List of FC Desna Chernihiv records and statistics

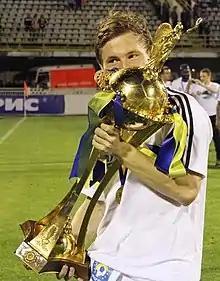

In September 2021, Vladyslav Kalitvintsev become the first player belong Desna to be called in the Ukraine national football team against Finland. For the same match has been included also Serhiy Bolbat who played in Desna on loan from Shakhtar Donetsk. There are other players who took part in the national team before and after playing in the club like Pylyp Budkivskyi, Yevhen Selin, Andriy Totovytskyi, Denys Bezborodko and Vladislav Nosenko. The first player to be called Ukraine national football team was Yukhym Konoplya in 2020 but the player was on loan to the club by Shakhtar Donetsk There are other players who took part in the national team before and after playing in the club like Pylyp Budkivskyi, Yevhen Selin, Andriy Totovytskyi, Denys Bezborodko. Regarding other country, Desna had the Estonian international experience Joonas Tamm and the Constantin Dima who served only the under 21 team. The club had also Andriy Biba that he played one match for Soviet Union national football team, Oleh Kuznetsov, thatafter left the club got into the final of the European Football Championship in 1988 and Viktor Bannikov that he also got into the final of the European Football Championship in 1972.